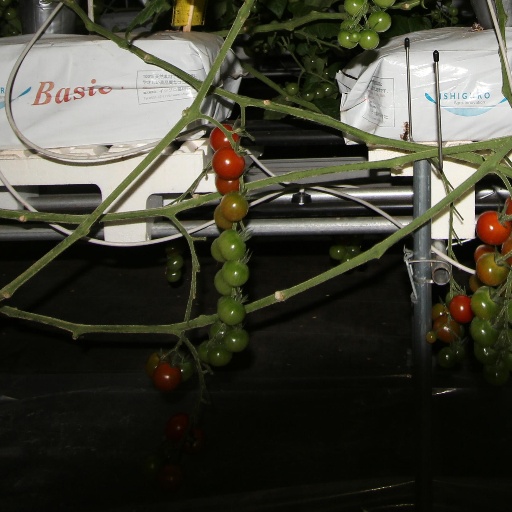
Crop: tomato